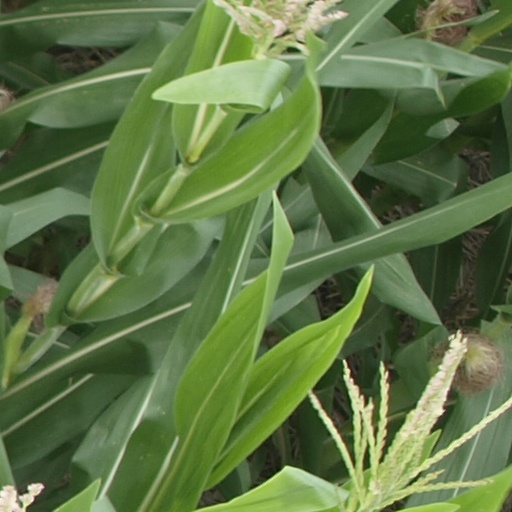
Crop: maize; corn